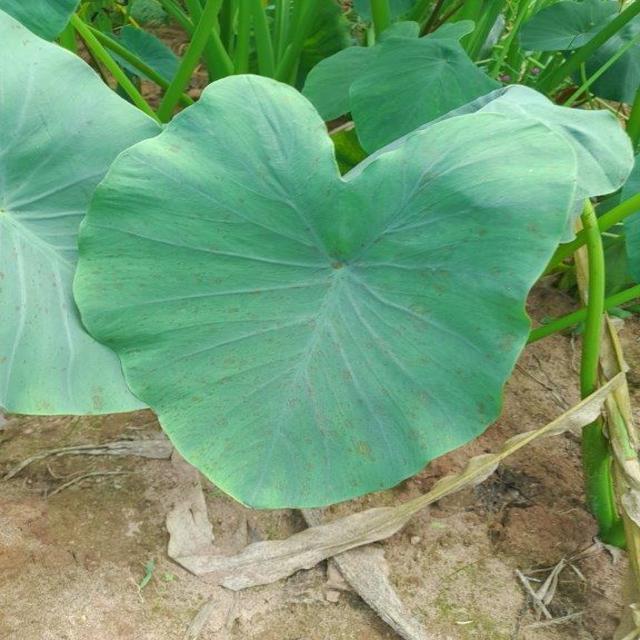
Label: Healthy